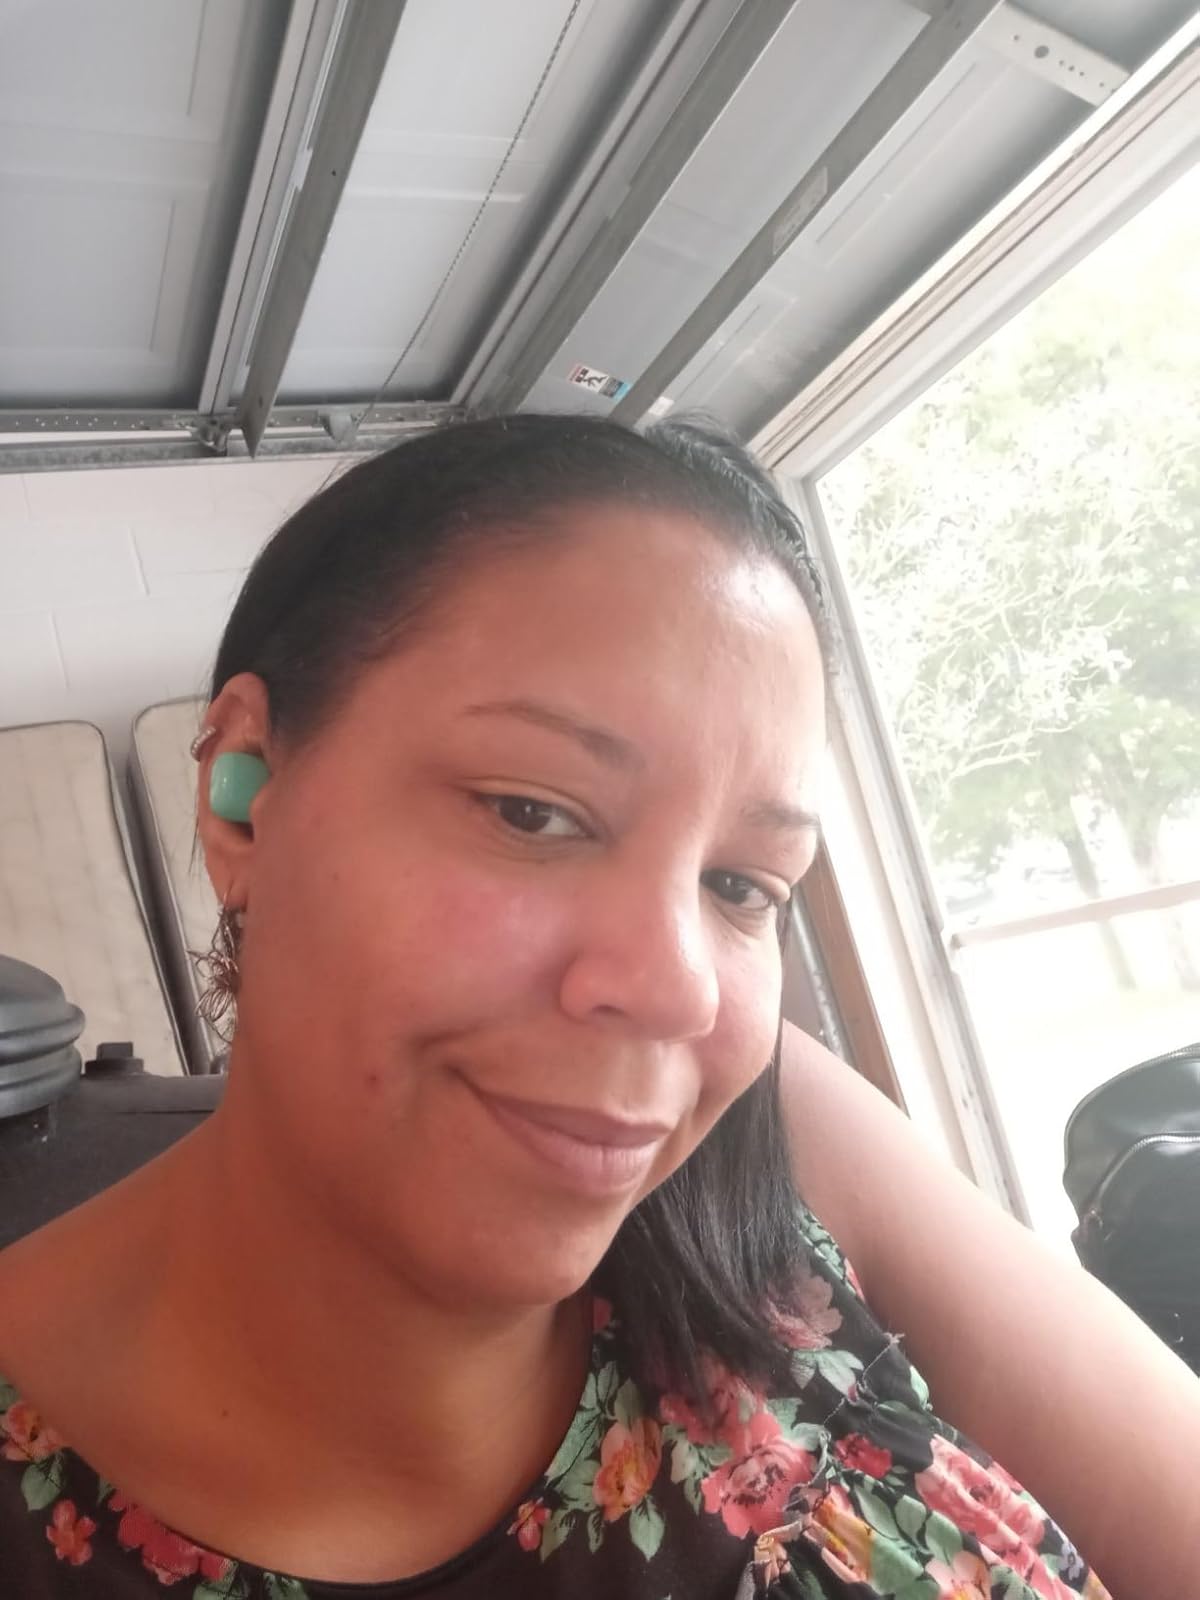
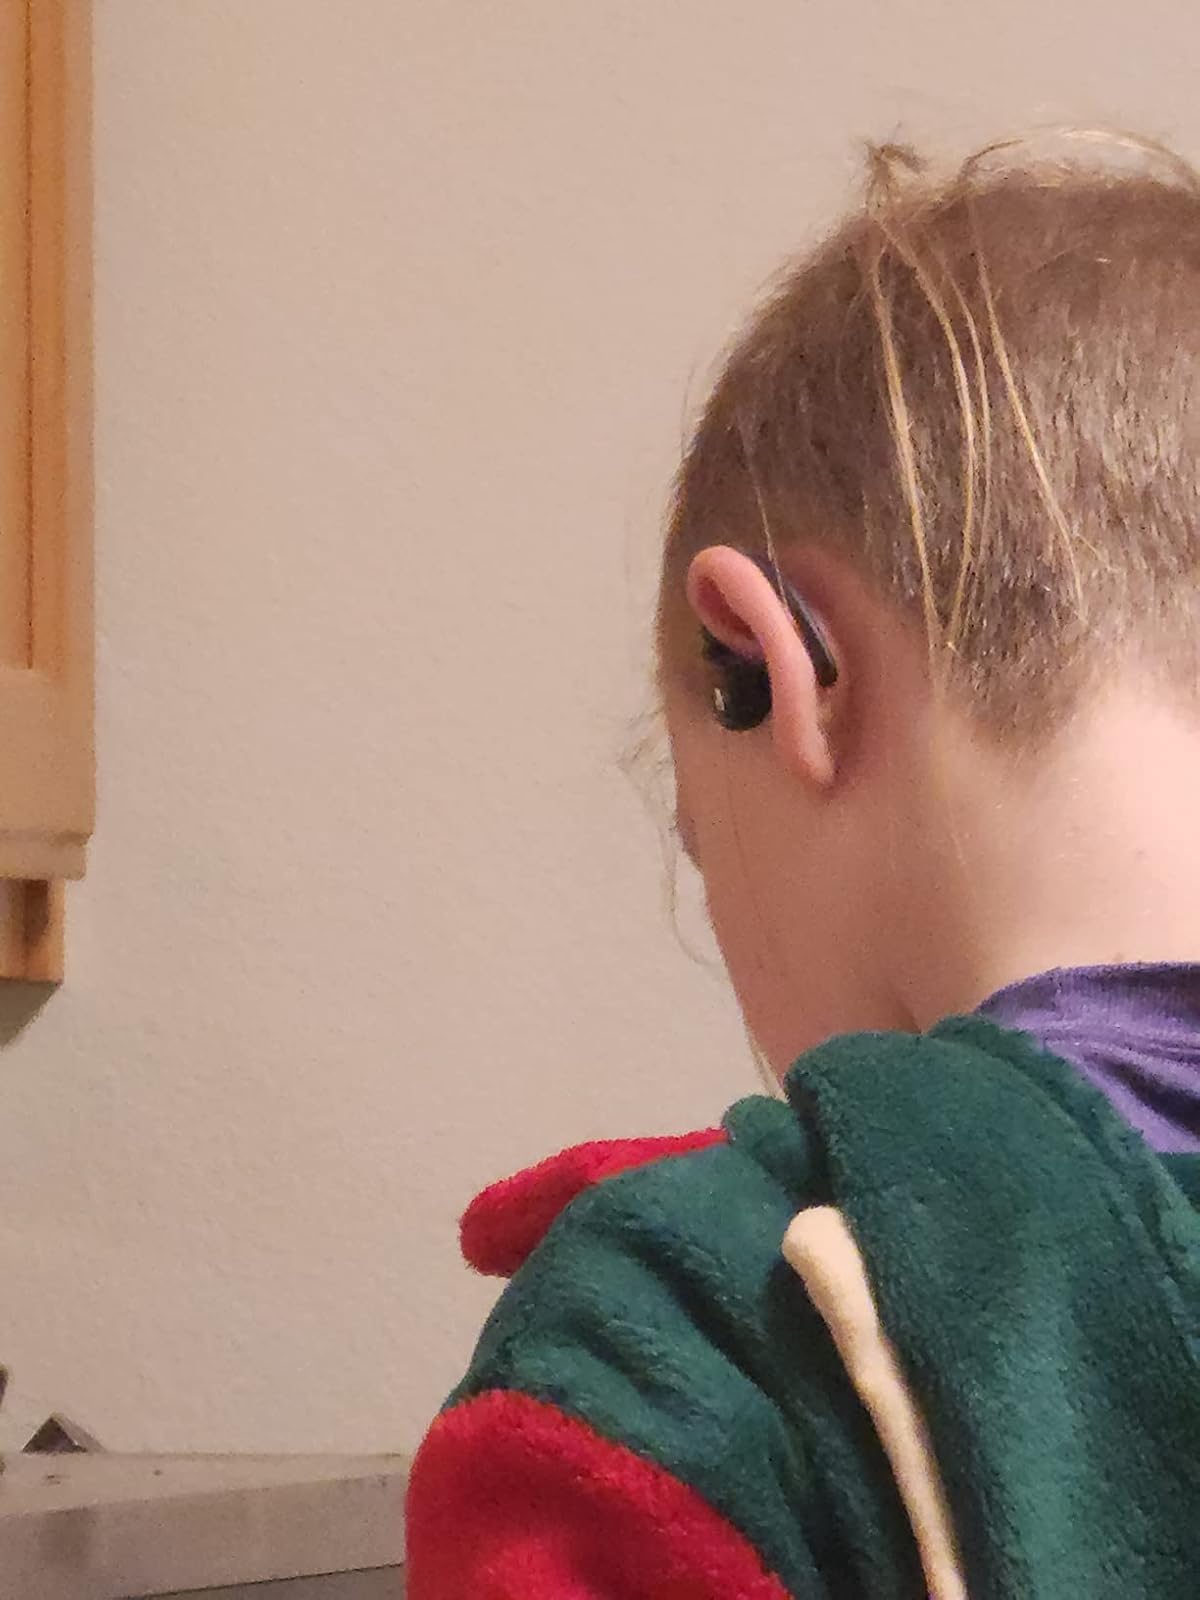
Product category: earbuds
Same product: no